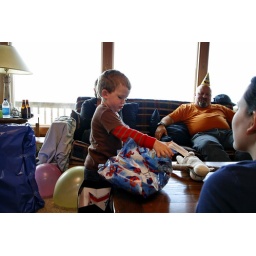
Jackson's 3rd Birthday party weekend out at the beach house in Lincoln City